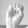
ASL letter: E